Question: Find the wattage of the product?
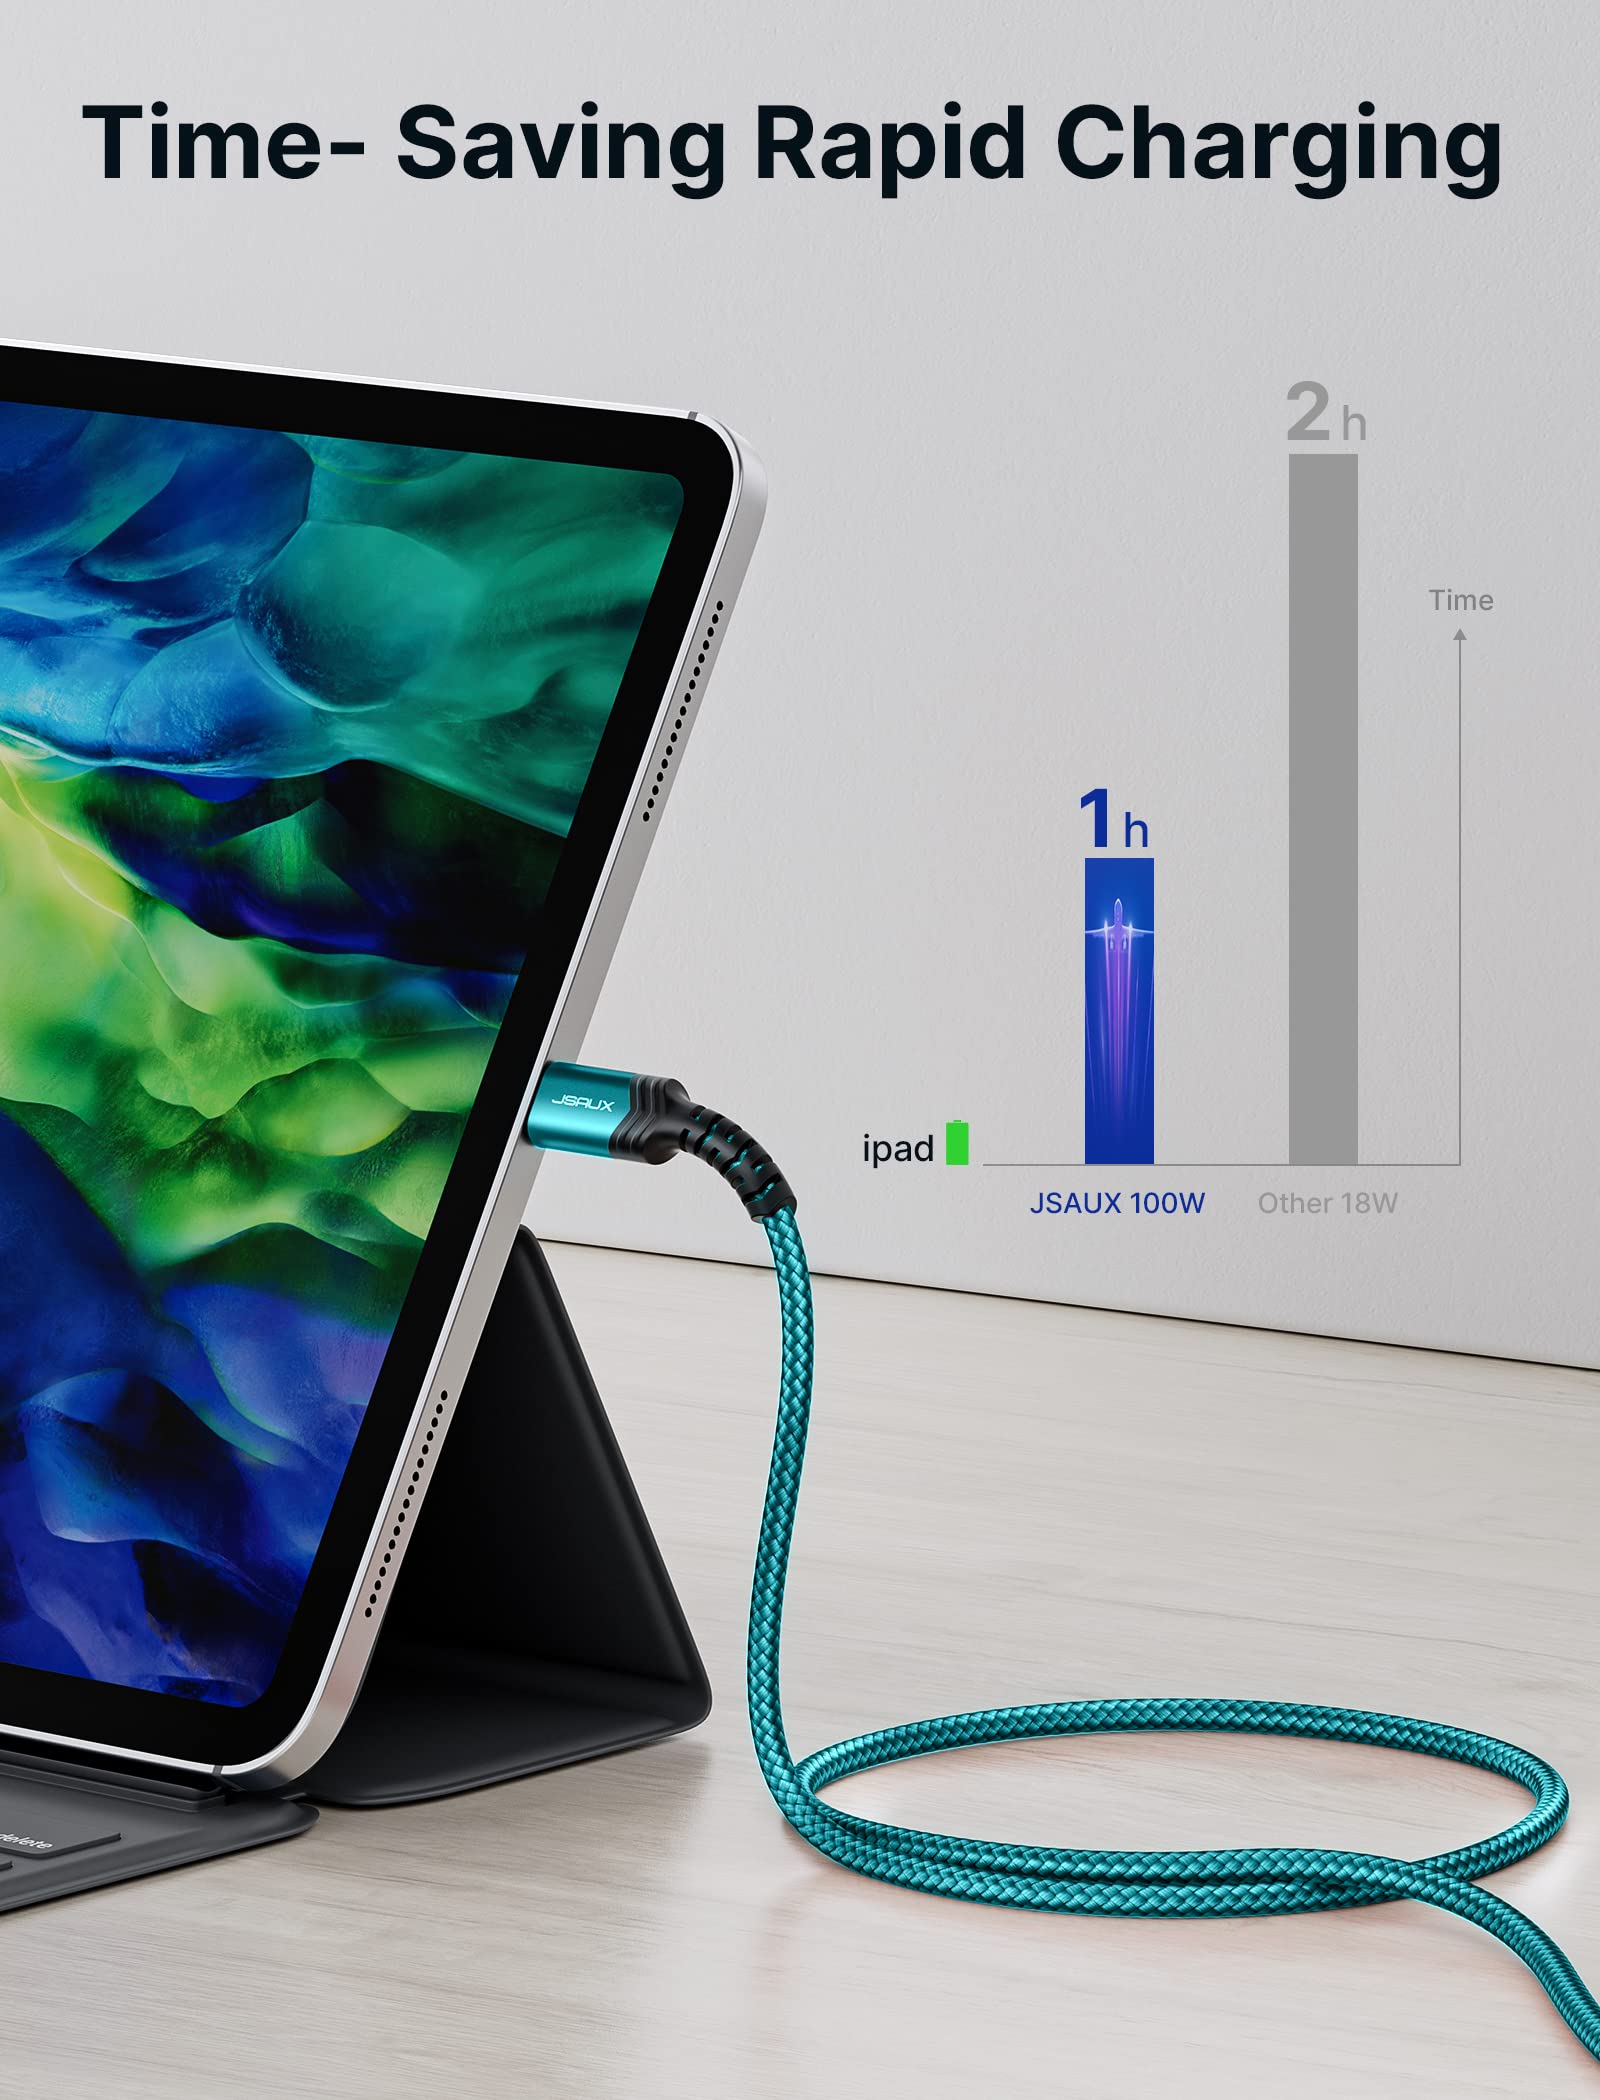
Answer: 100.0 watt